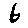
Label: 6